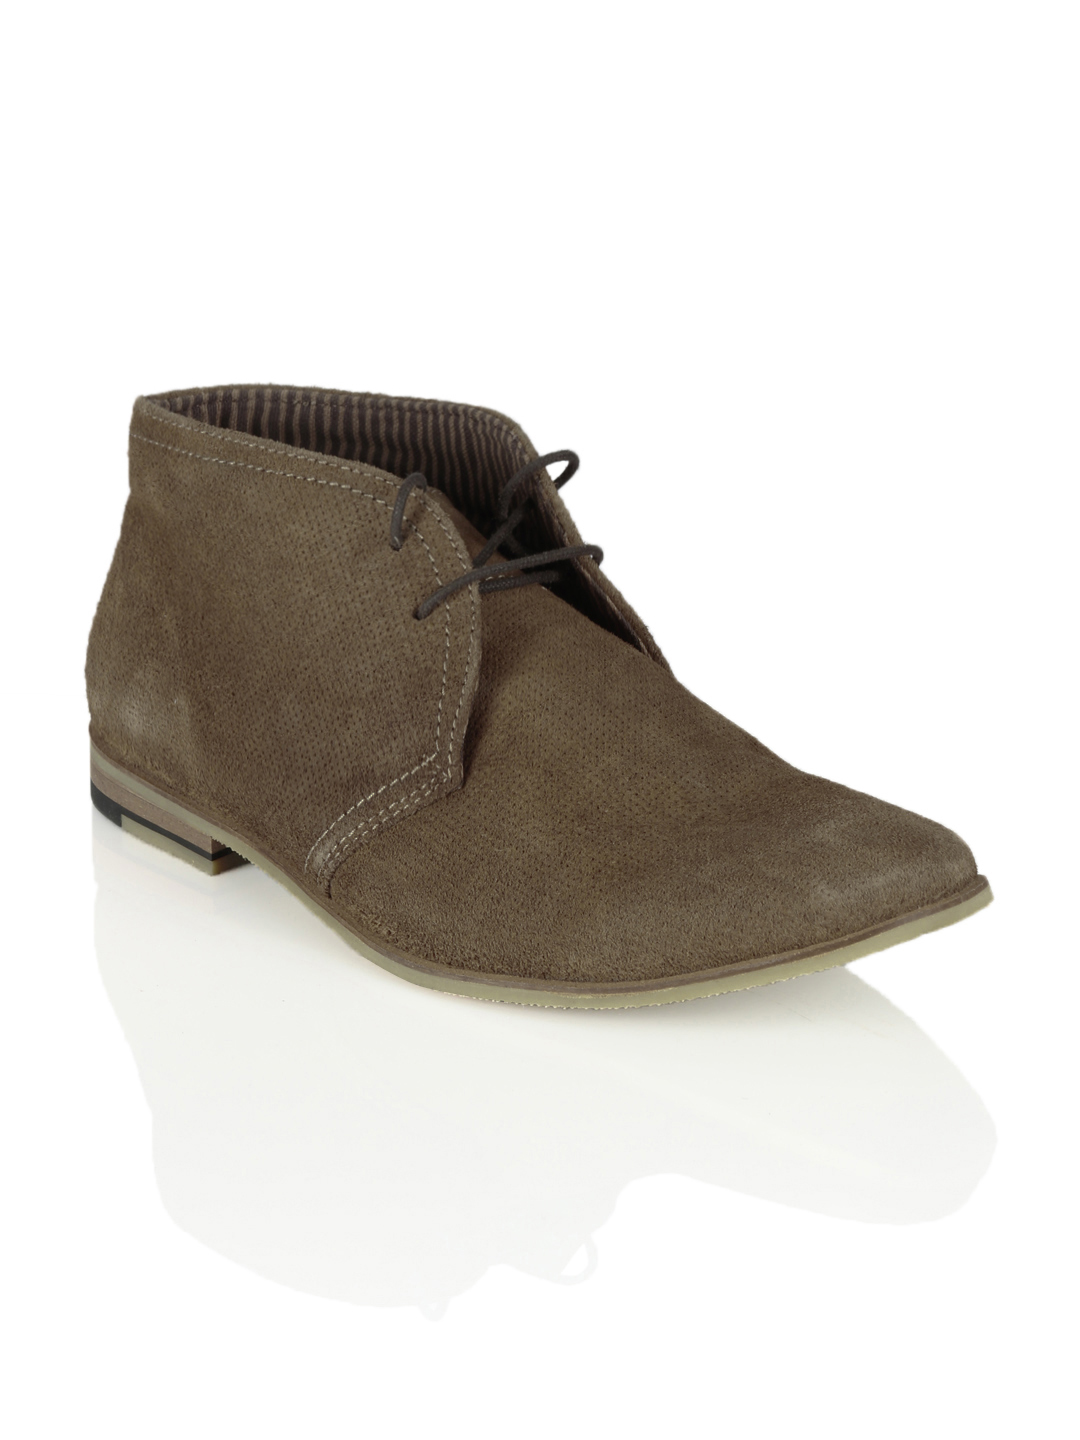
Red Tape Men Brown Shoes
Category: Footwear / Shoes / Casual Shoes
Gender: Men
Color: Brown
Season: Winter 2018
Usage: Casual